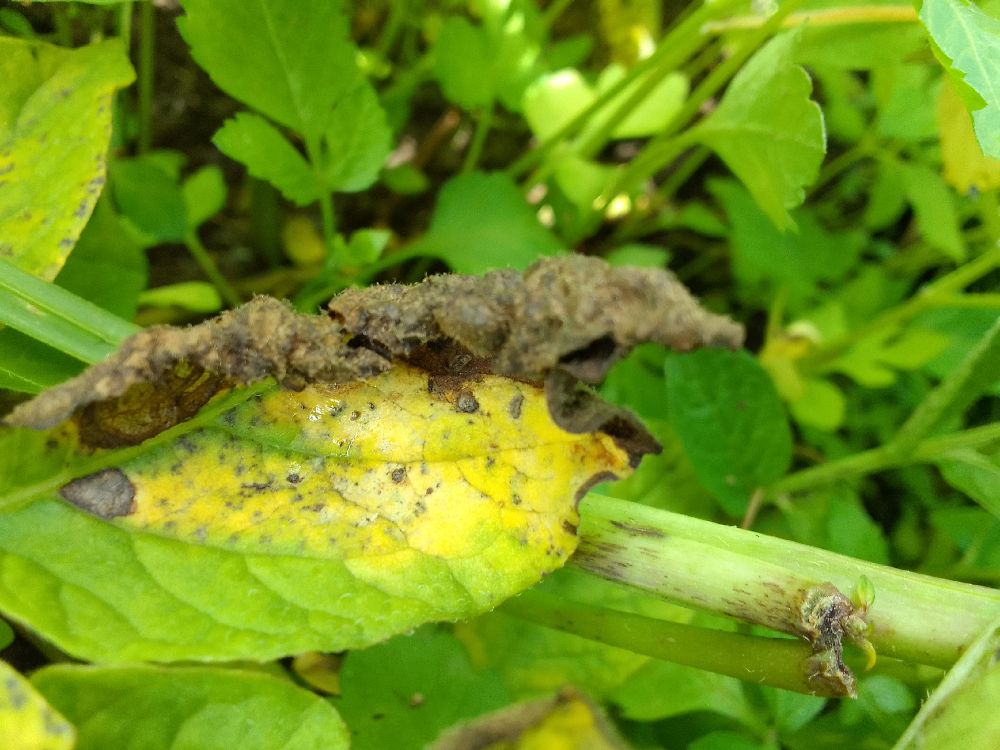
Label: Early blight